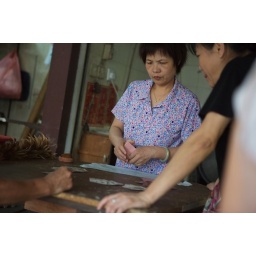
at the bird market in Hong Kong